Paul Petersen

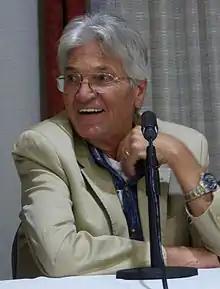
Petersen in 2015

He rose to prominence in the 1950s playing Jeff Stone on "The Donna Reed Show". Petersen pursued a singing career in the 1960s. In the 1980s and 1990s, he had a recurring role on "Matt Houston" and played author Paul Conway in the film "Mommy's Day".